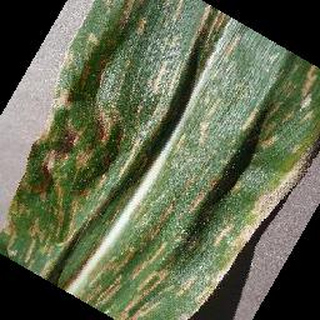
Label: corn_cercospora_leaf_spot